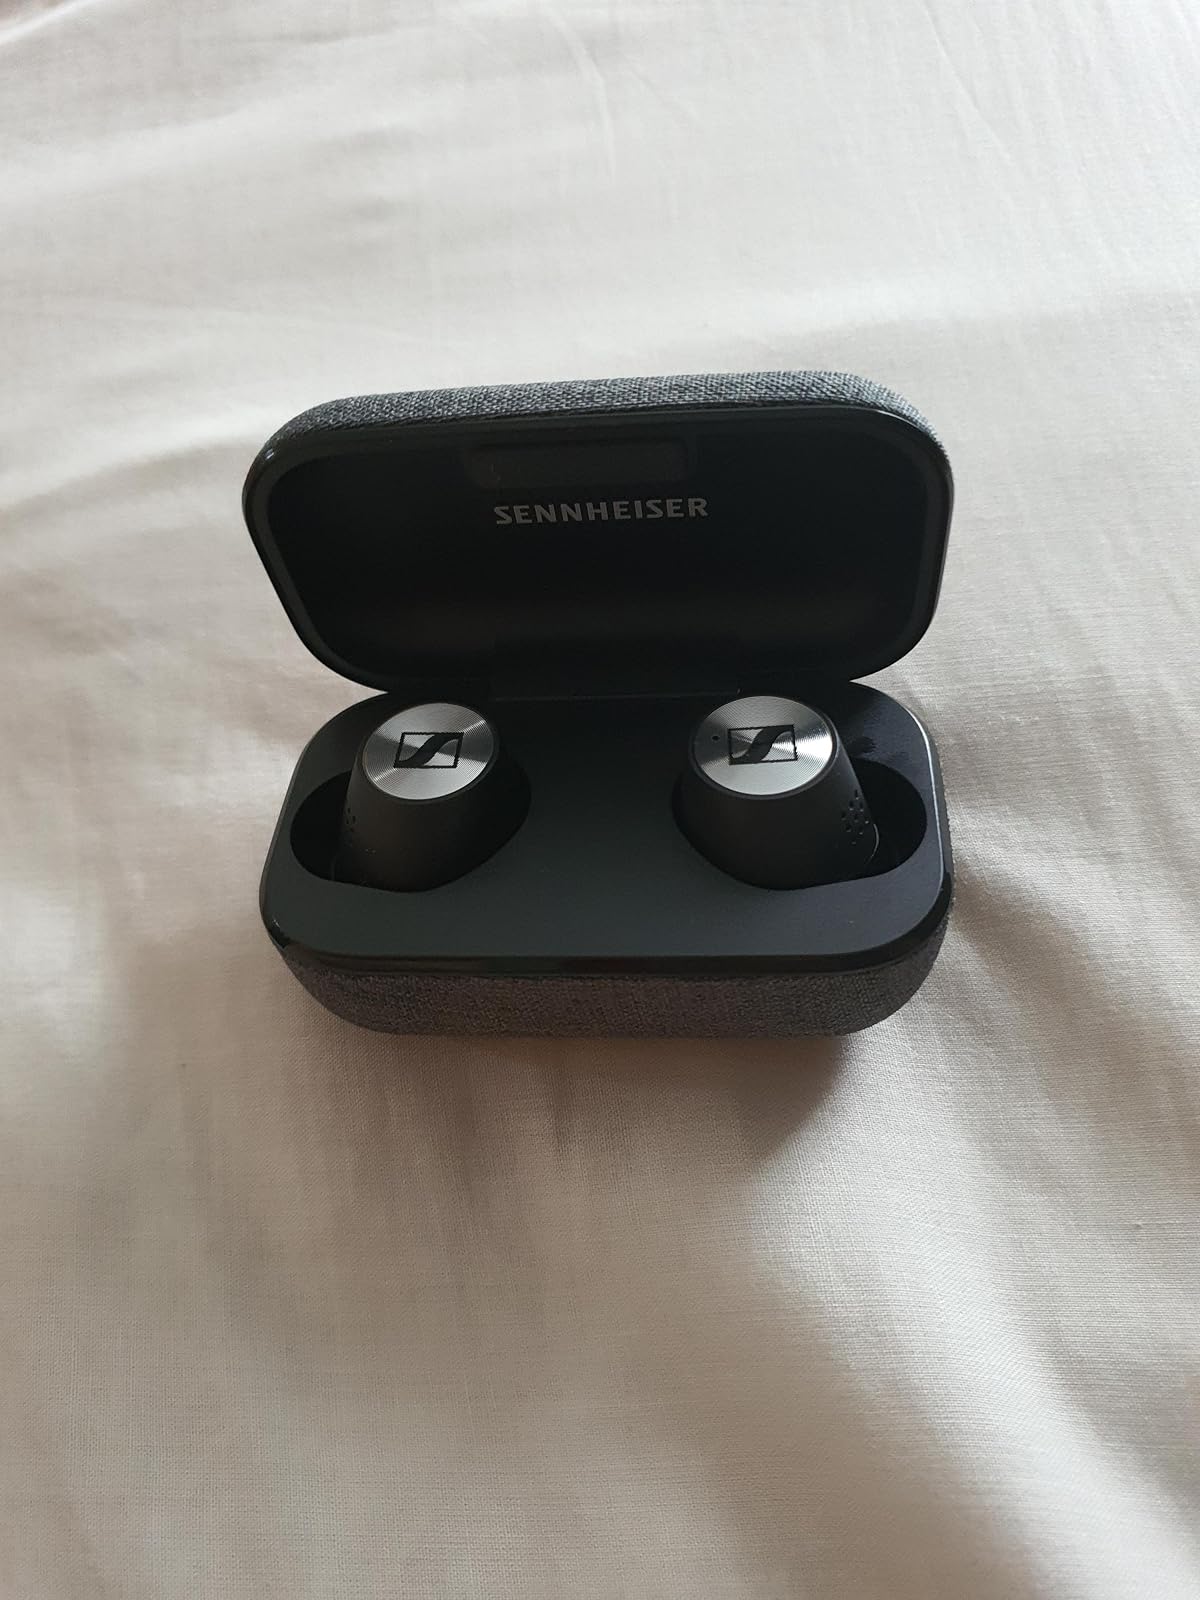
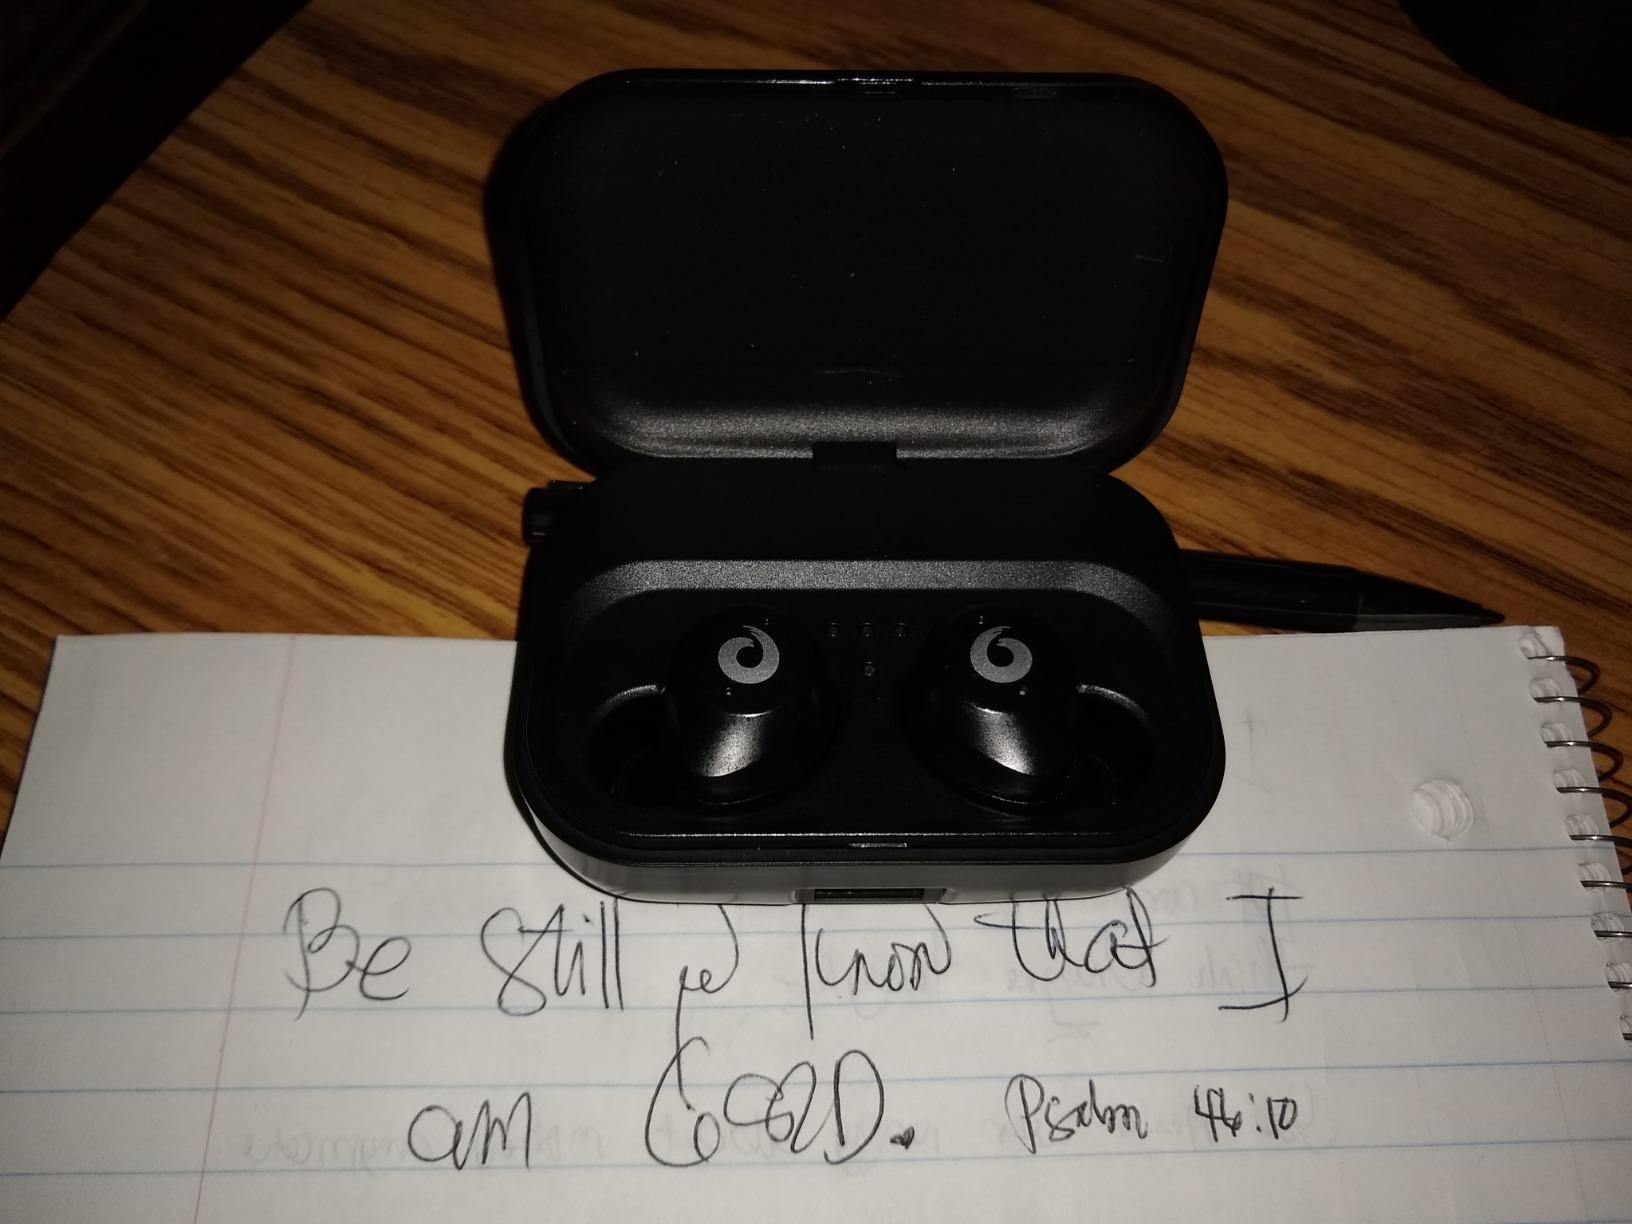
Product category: earbuds
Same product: no